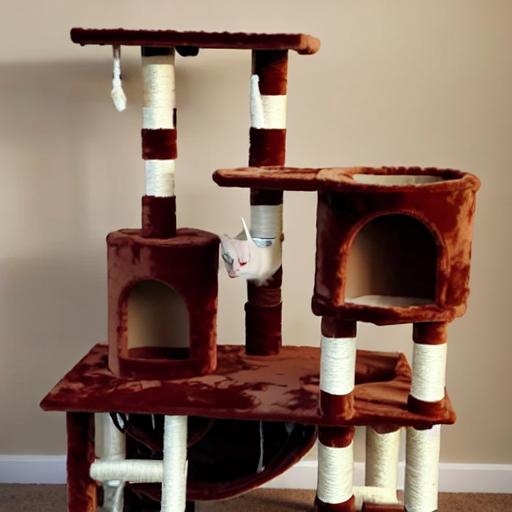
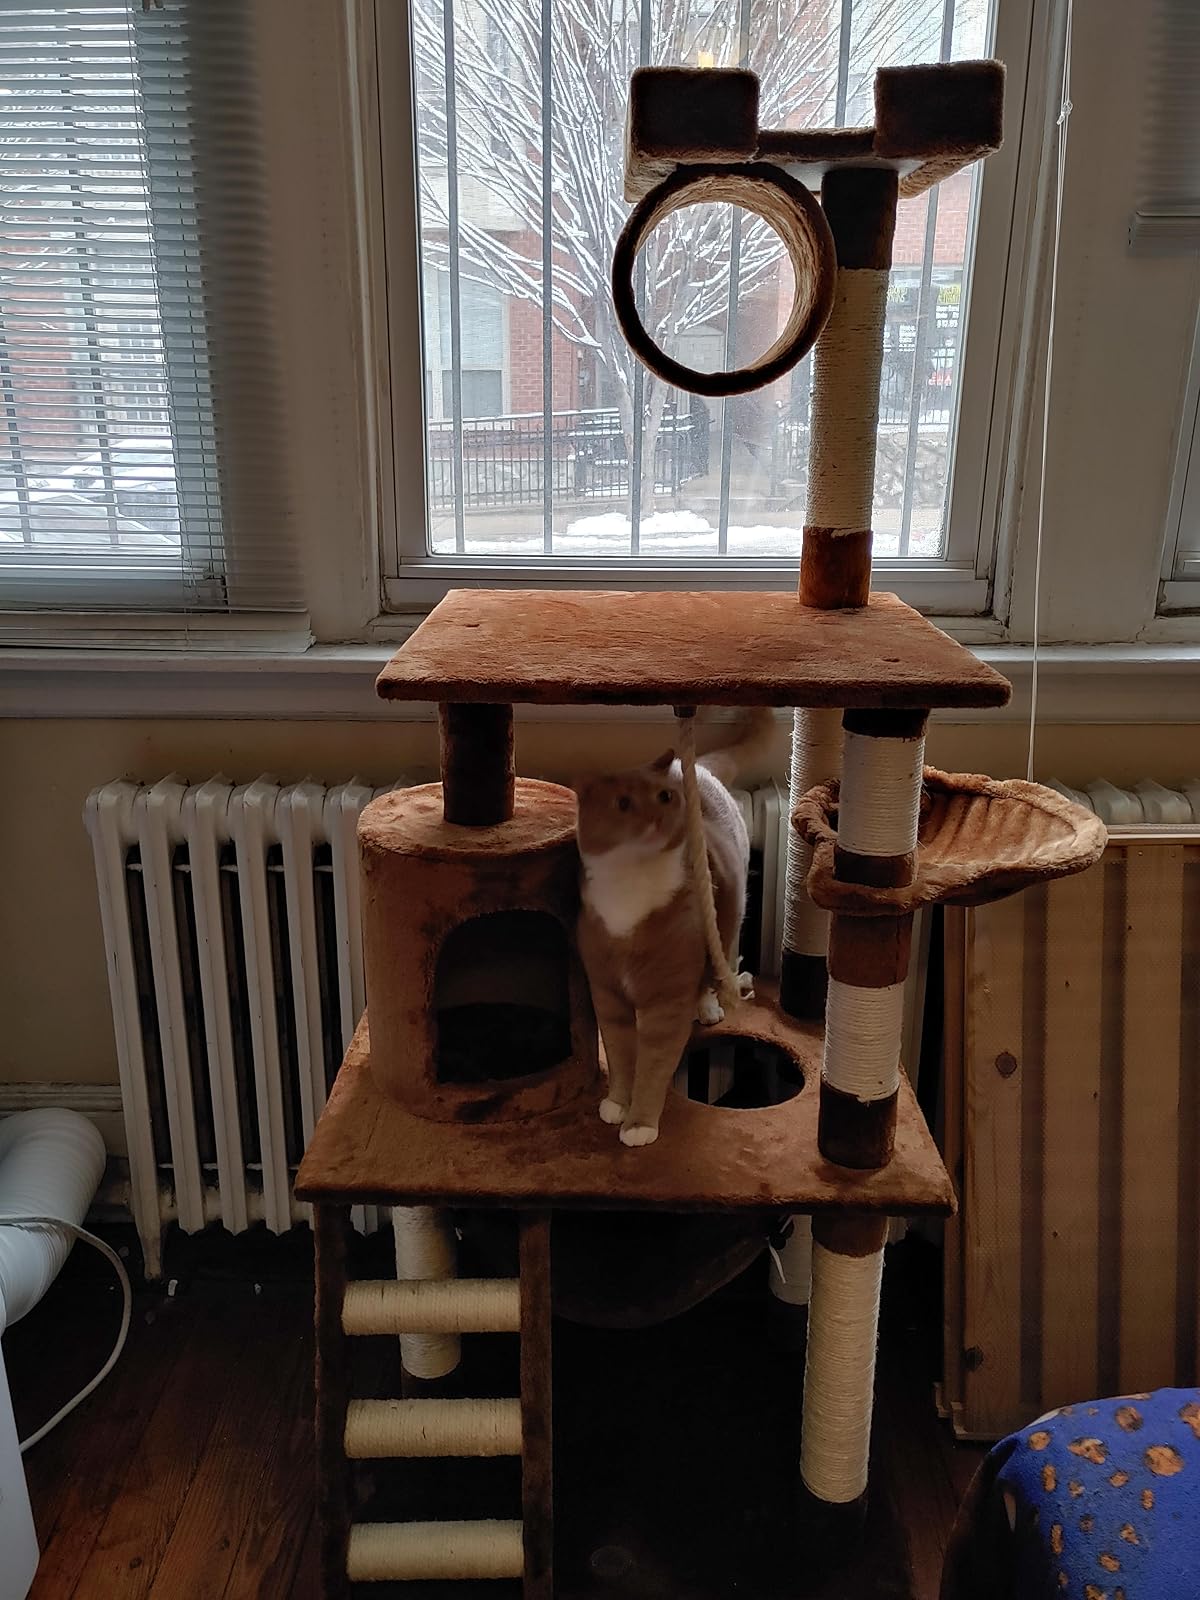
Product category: items_cat tree
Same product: no